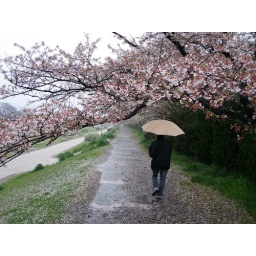
pink road under Sakura tree